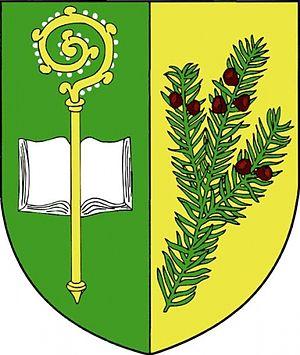
Tisová est une commune du district d'Ústí nad Orlicí, dans la région de Pardubice, en Tchéquie. Sa population s'élevait à 566 habitants en 2017.